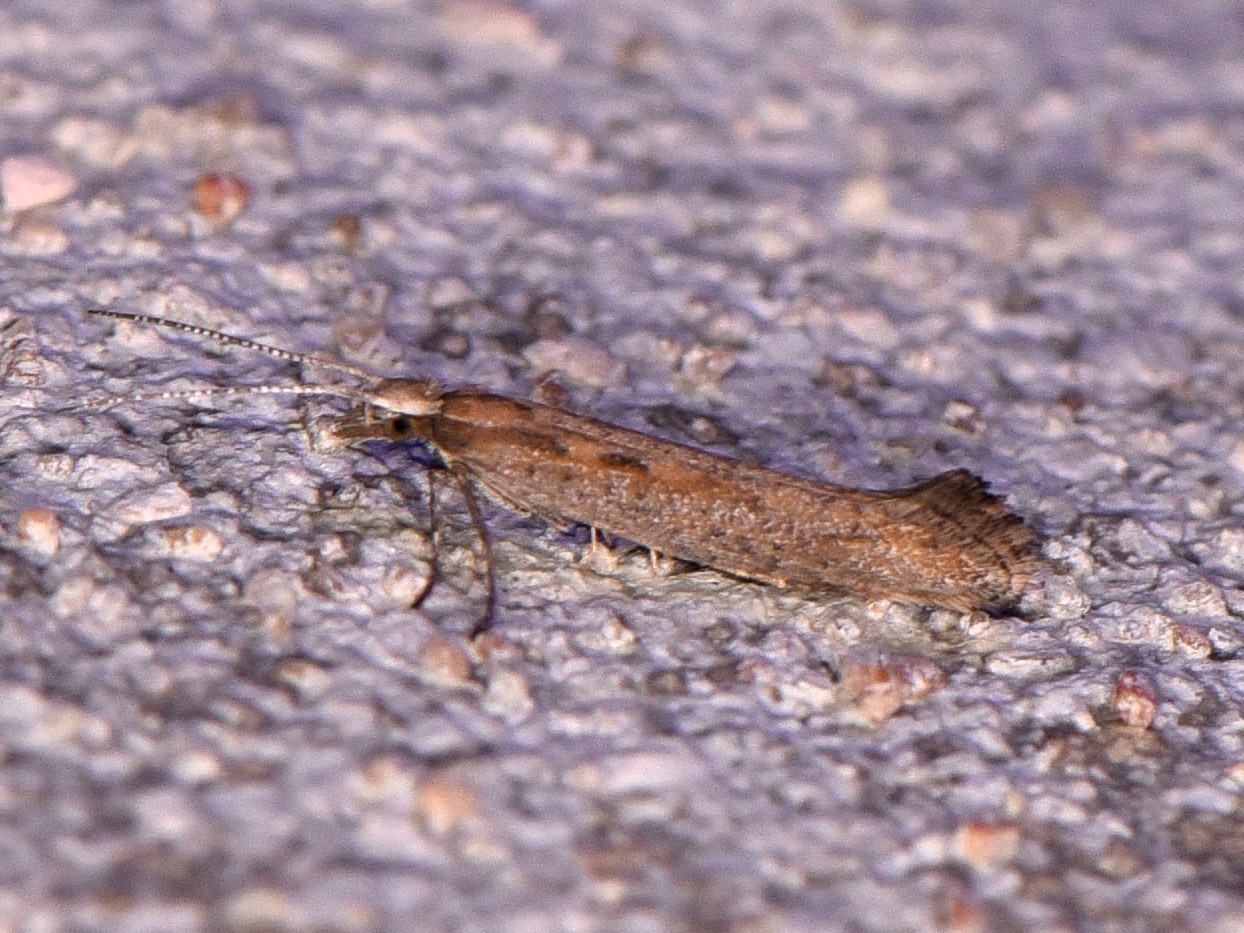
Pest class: diamondback_moth